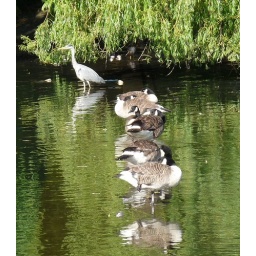
Walking past the local park saw the ducks standing in line. Can't resist to take a snap.